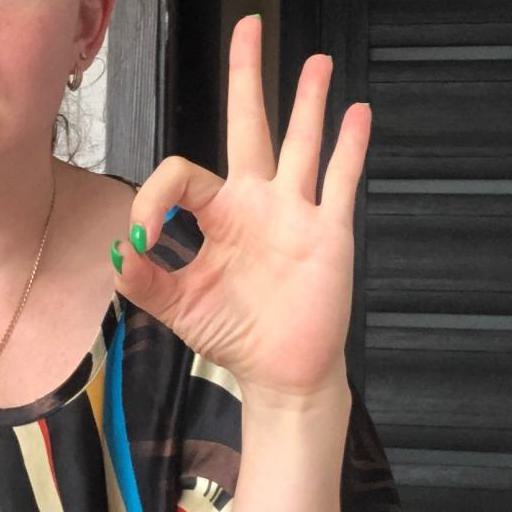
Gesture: ok